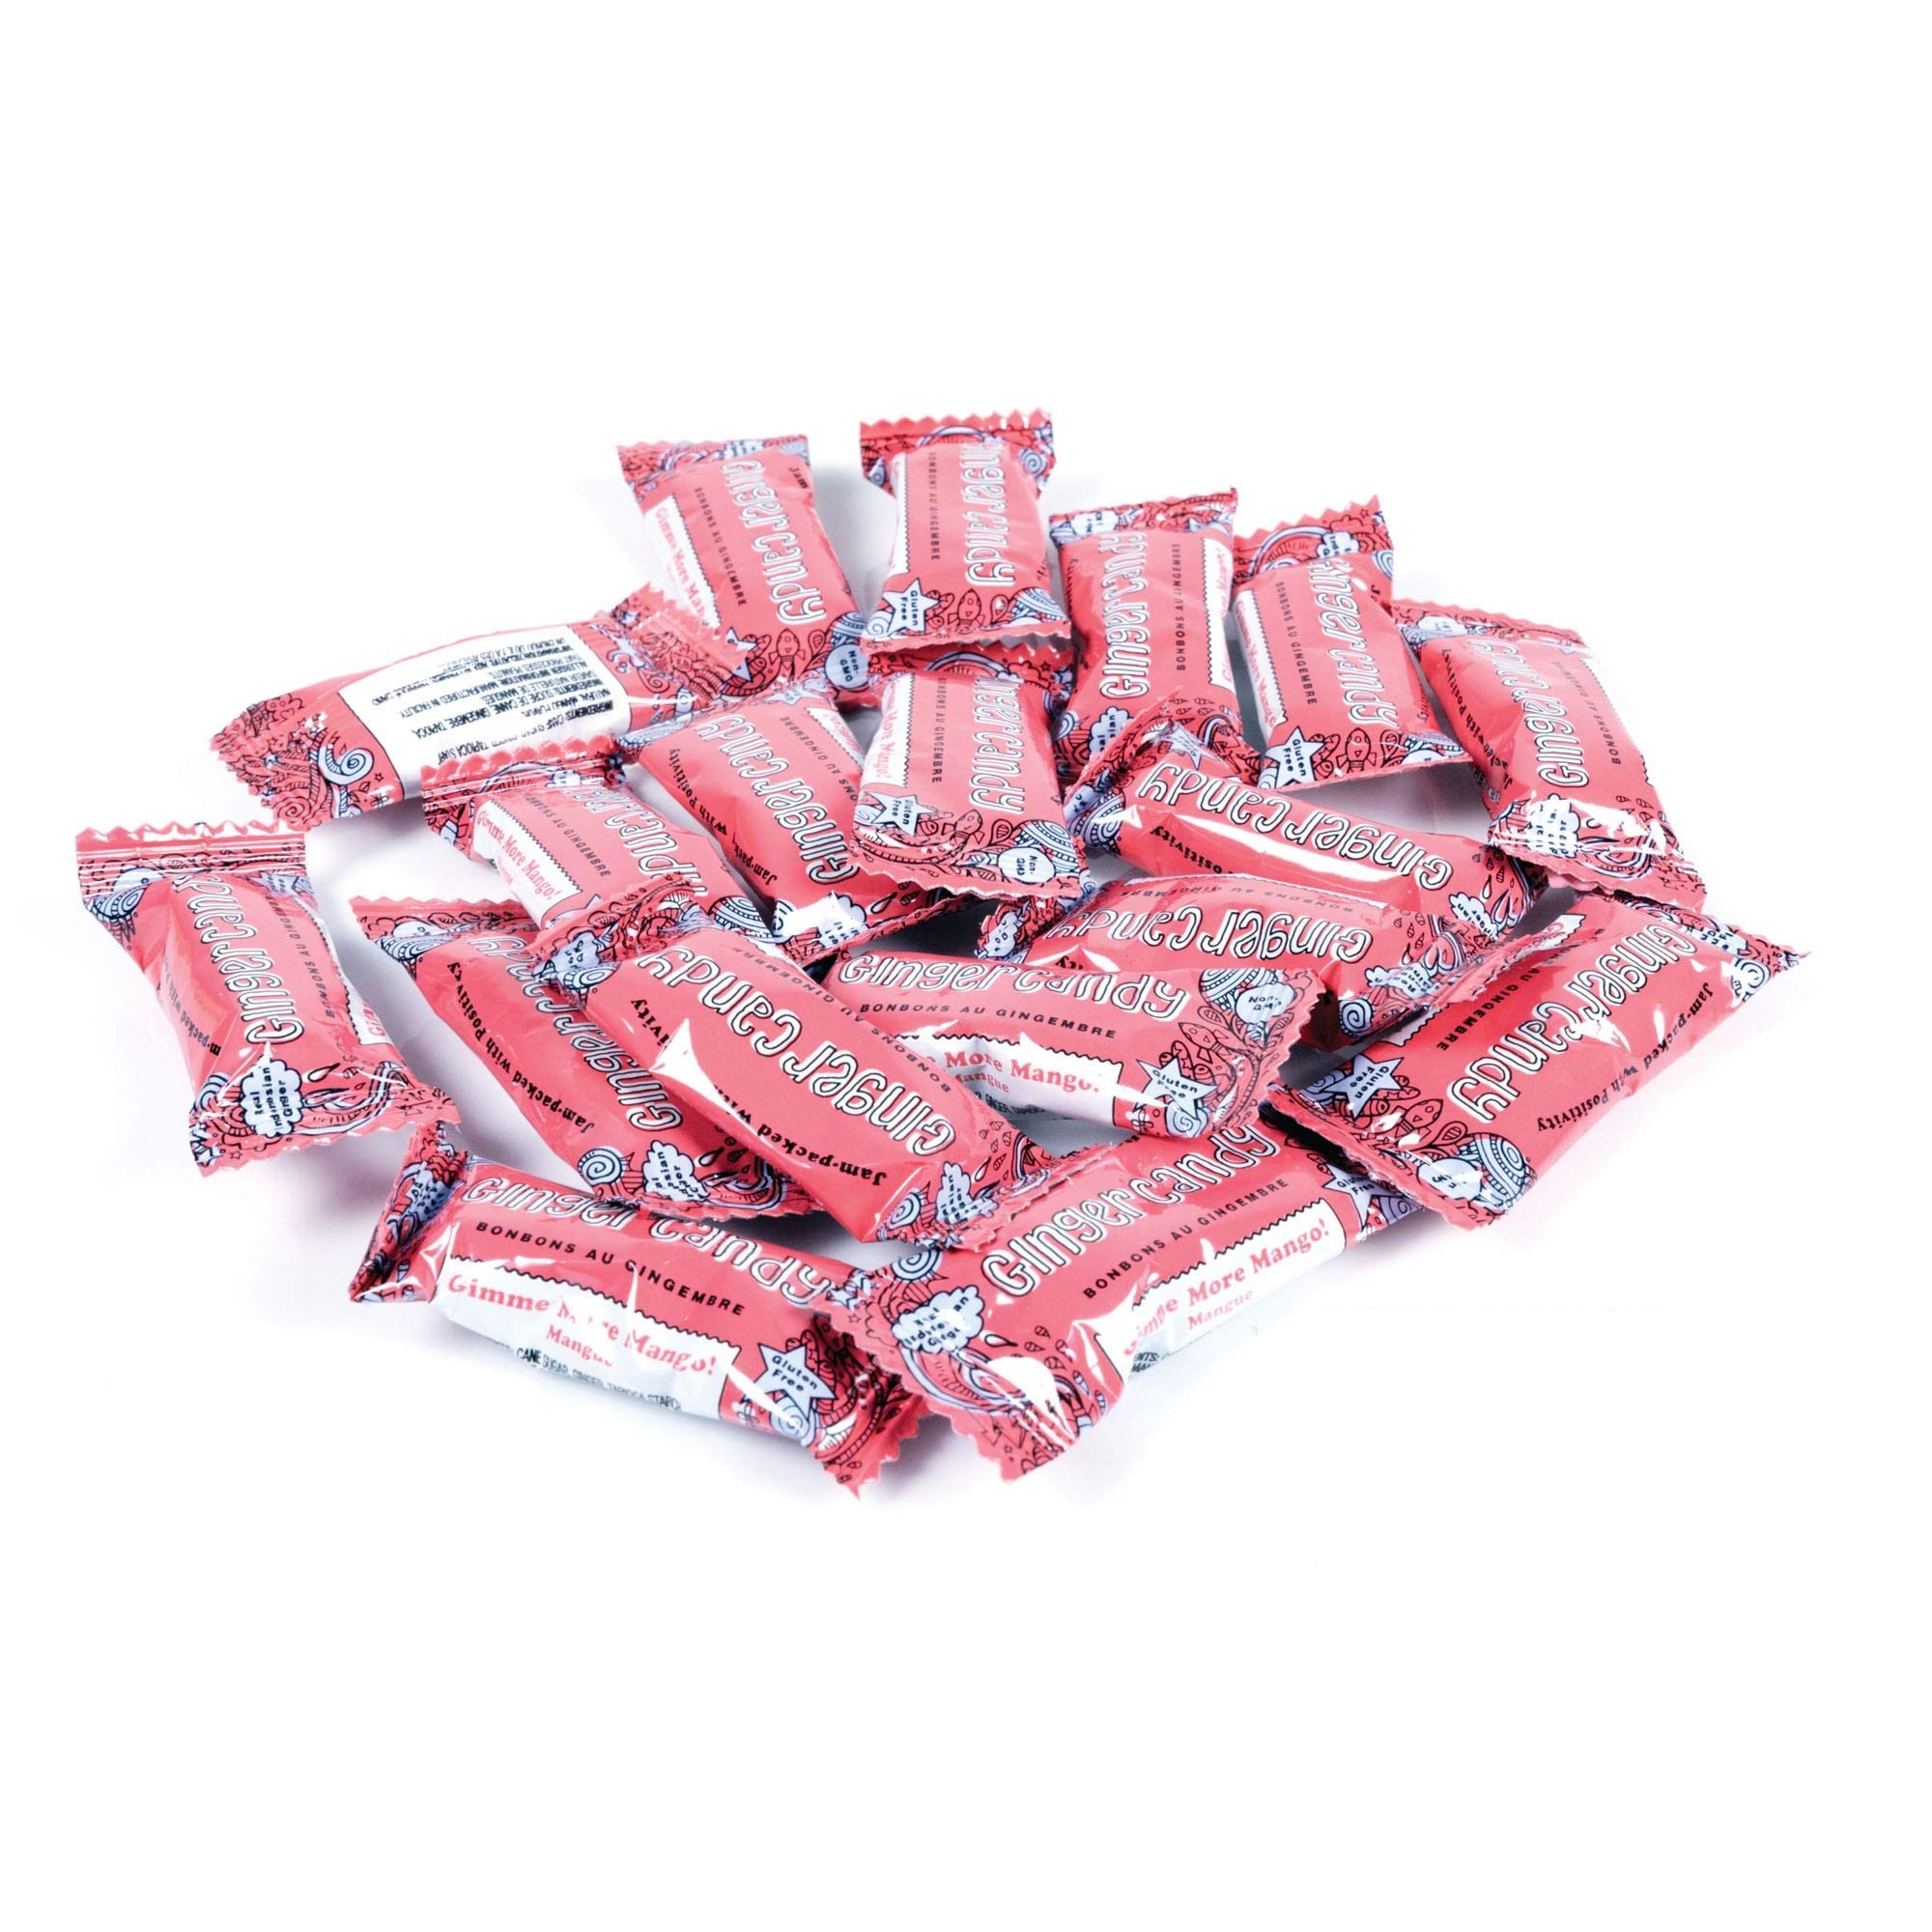
Item Name: Gem Gem Ginger Candy Chewy Ginger Chews (1 Pound Bulk Pack) (Mango)
Bullet Point 1: Good for Nausea, Morning Sickness, Menstrual Cramps, Motion Sickness, Stomach Digestion, Colds and Flu
Bullet Point 2: Made by real ginger from Indonesia Java Island
Bullet Point 3: Use real cane sugar, NO high-fructose or corn sryup
Bullet Point 4: Non GMO, Gluten Free, Vegan
Bullet Point 5: NO trans fat, cholesterol free
Product Description: Each piece of Gem Gem chewy ginger has been kettle cooked for 3 hours which bring out its richer and more intense ginger flavors! Non-GMO, Gluten Free and Vegan!! Our ginger candies are Jam-Packed with Positivity!!
Value: 16.0
Unit: Ounce

Price: 13.95